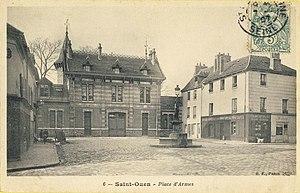
Saint-Ouen.Place d'Armes
La rue de Saint-Denis est une voie publique de Saint-Ouen-sur-Seine, dans le département de la Seine-Saint-Denis.